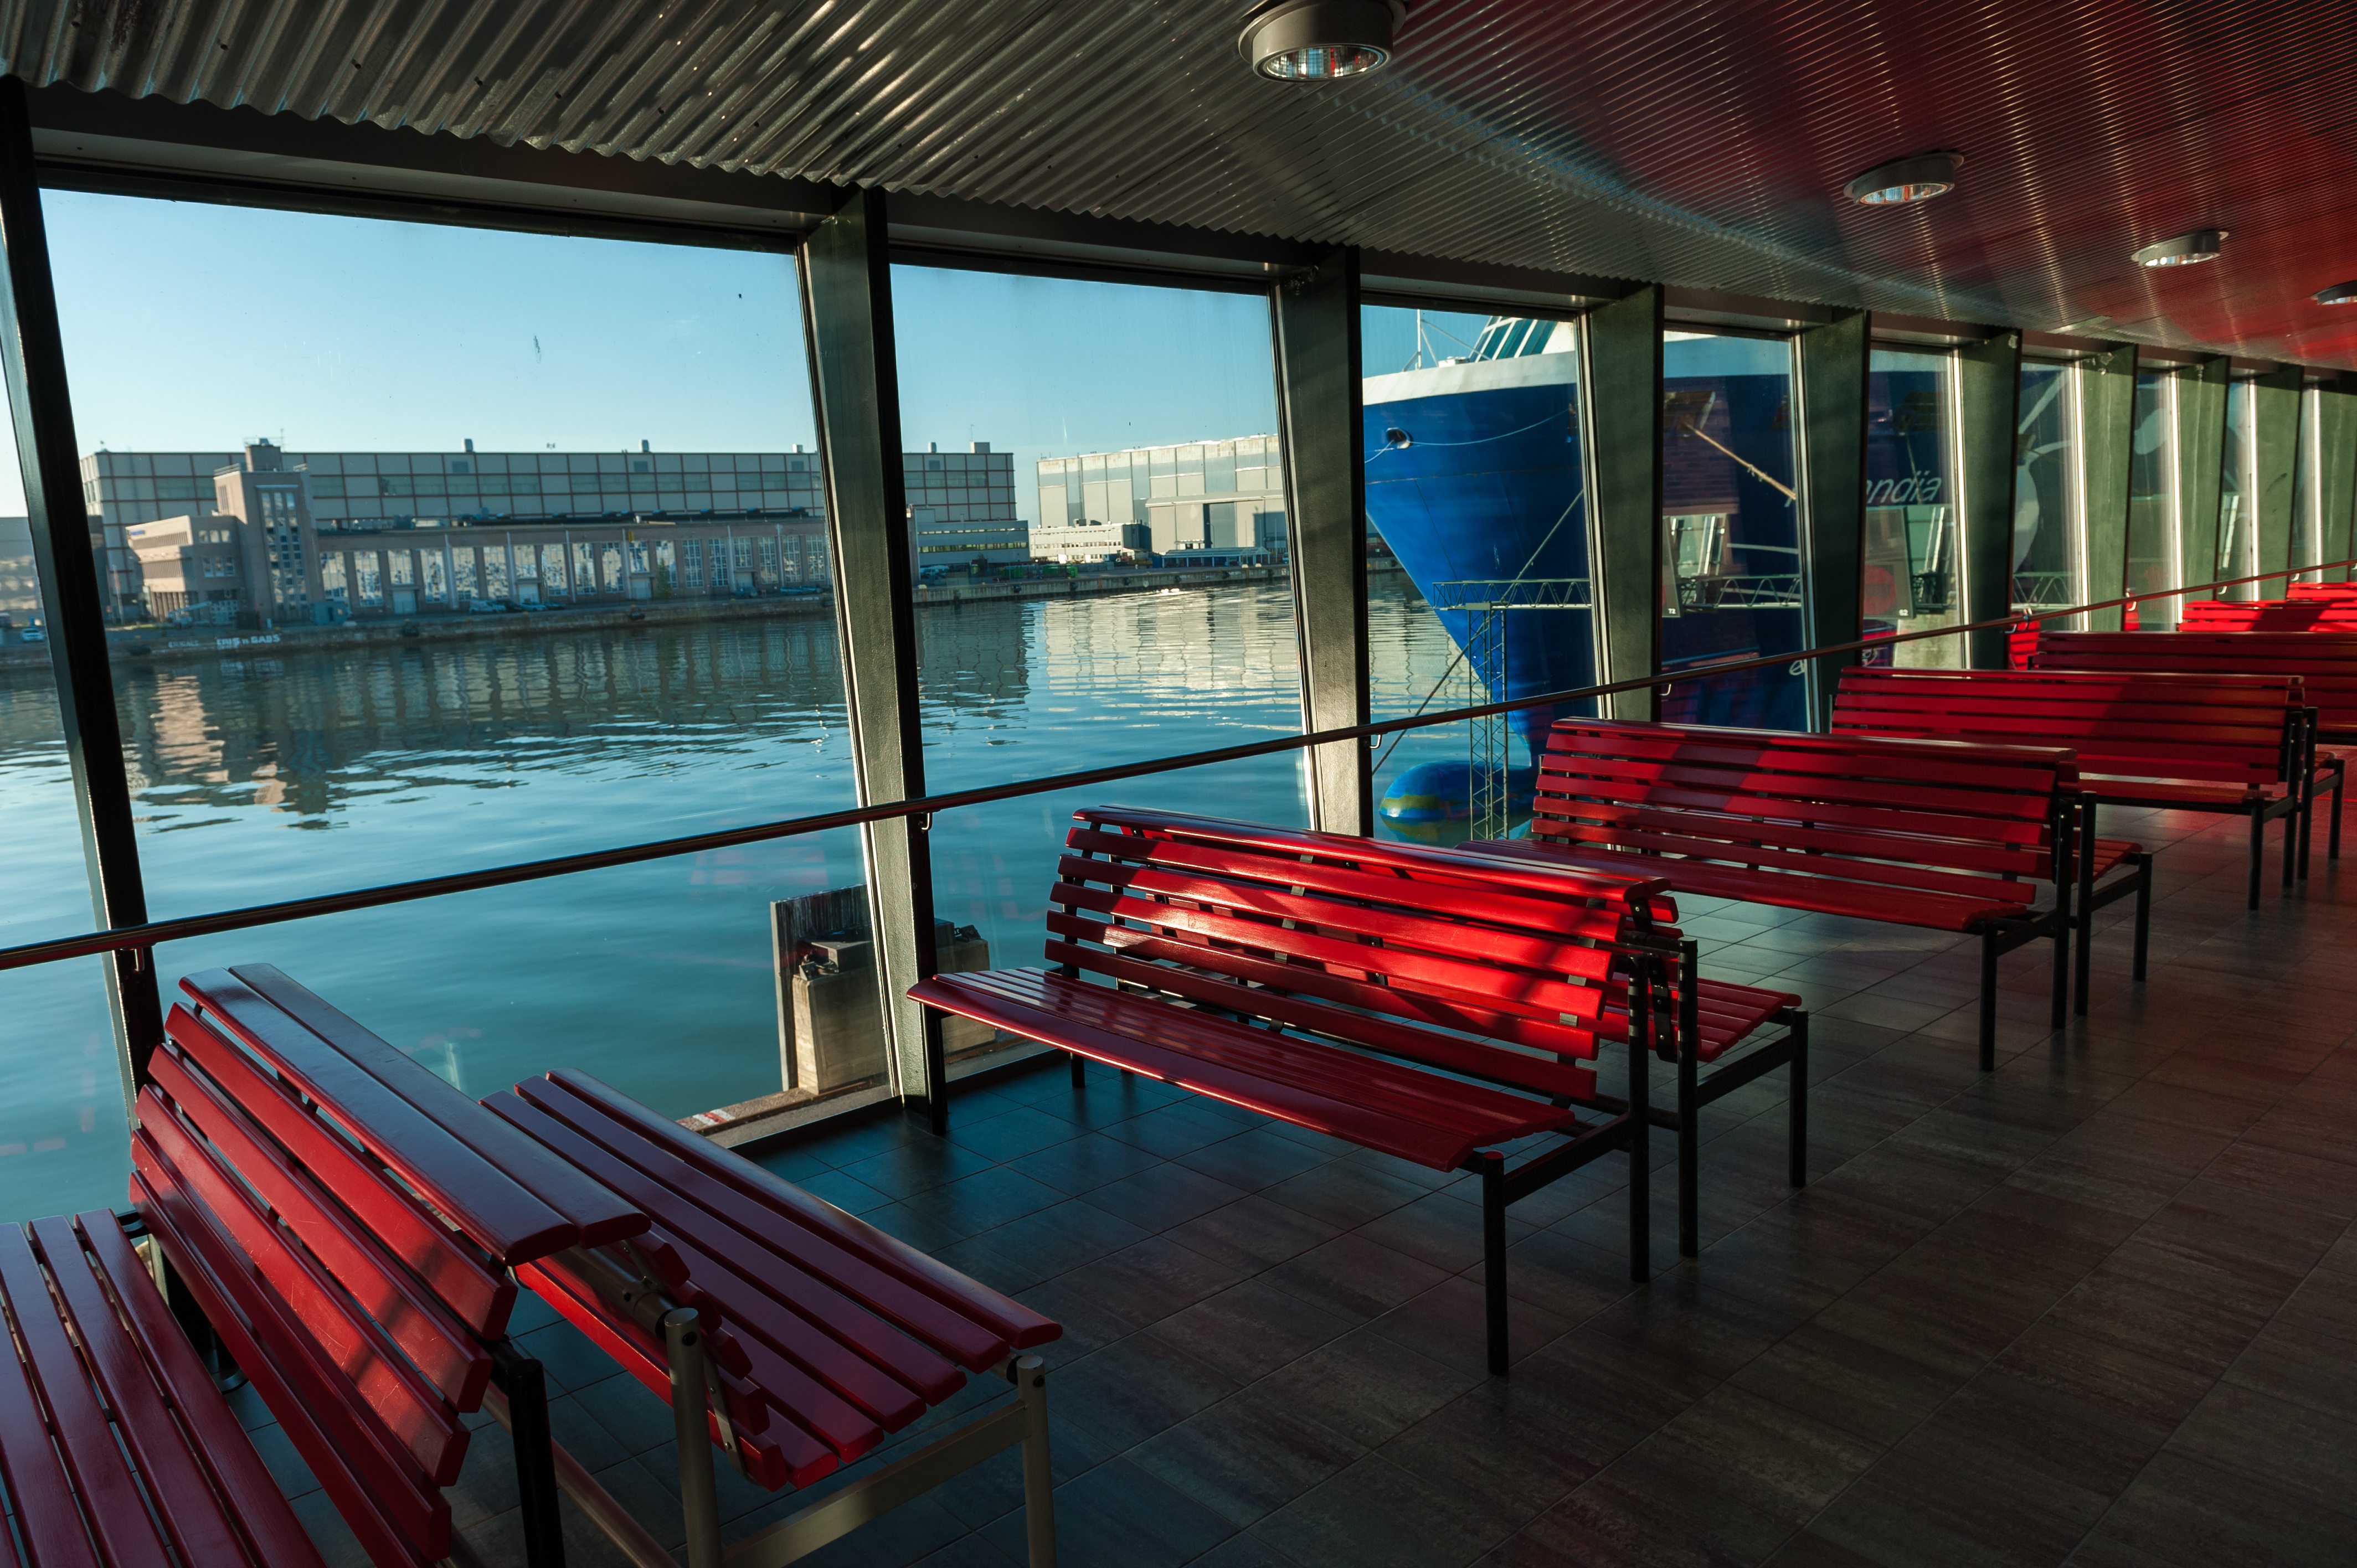
boat, restaurant, ship, reflection, swimming pool, marina, leisure, interior design, resort, passengers, boarding, ships, estate, porto, quay